Bì cuốn

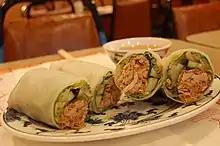
Bì cuốn

In Vietnamese cuisine, bì cuốn are pork and rice rolls. They are made from thinly shredded pork and skin, with rice, and ingredients often added are garlic sauce, lemon, sugar, chilli, pickles, and white radish and carrots.